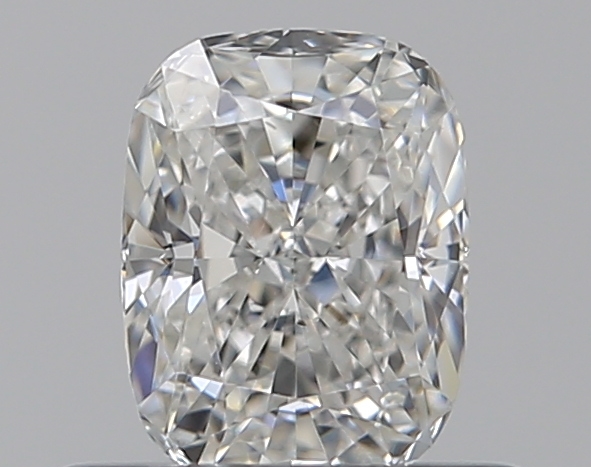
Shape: cushion
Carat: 0.5
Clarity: VS2
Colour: G
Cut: VG
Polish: EX
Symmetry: VG
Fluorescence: N
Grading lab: GIA
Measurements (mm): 5.3 x 4.03 x 2.82